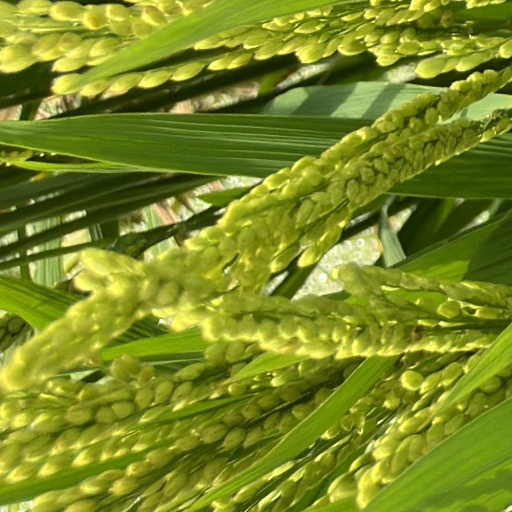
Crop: rice